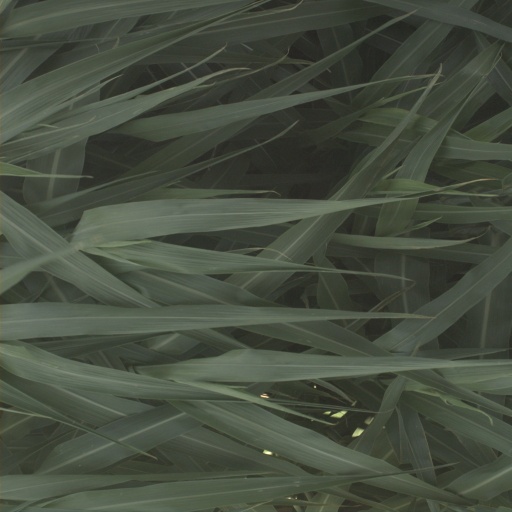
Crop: sorghum